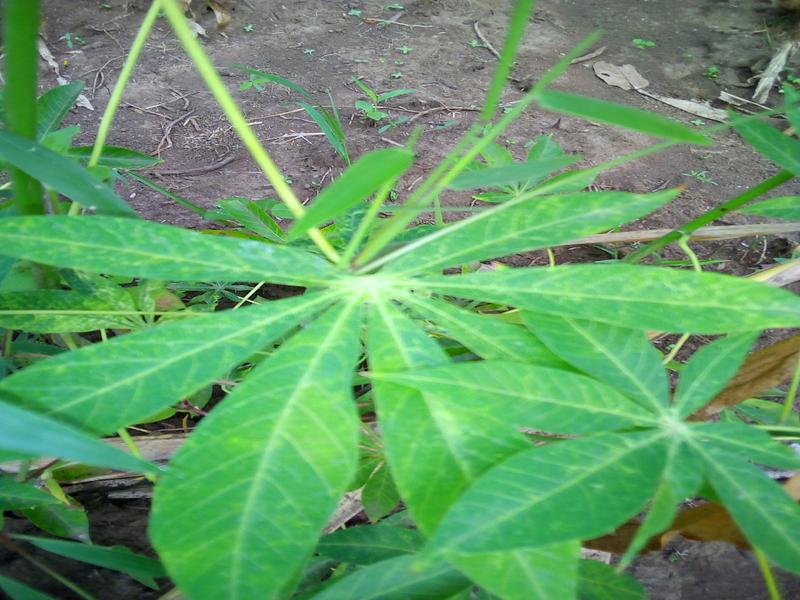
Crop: cassava
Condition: healthy